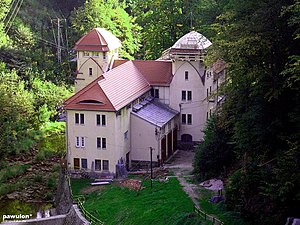
Leśnia-søen
Vandkraftværket ved Leśnia-søen.
Leśnia-søen er en kunstig sø ved floden Kwisa mellem byerne Leśna og Gryfów Śląski i Województwo dolnośląskie i det sydlige Polen.